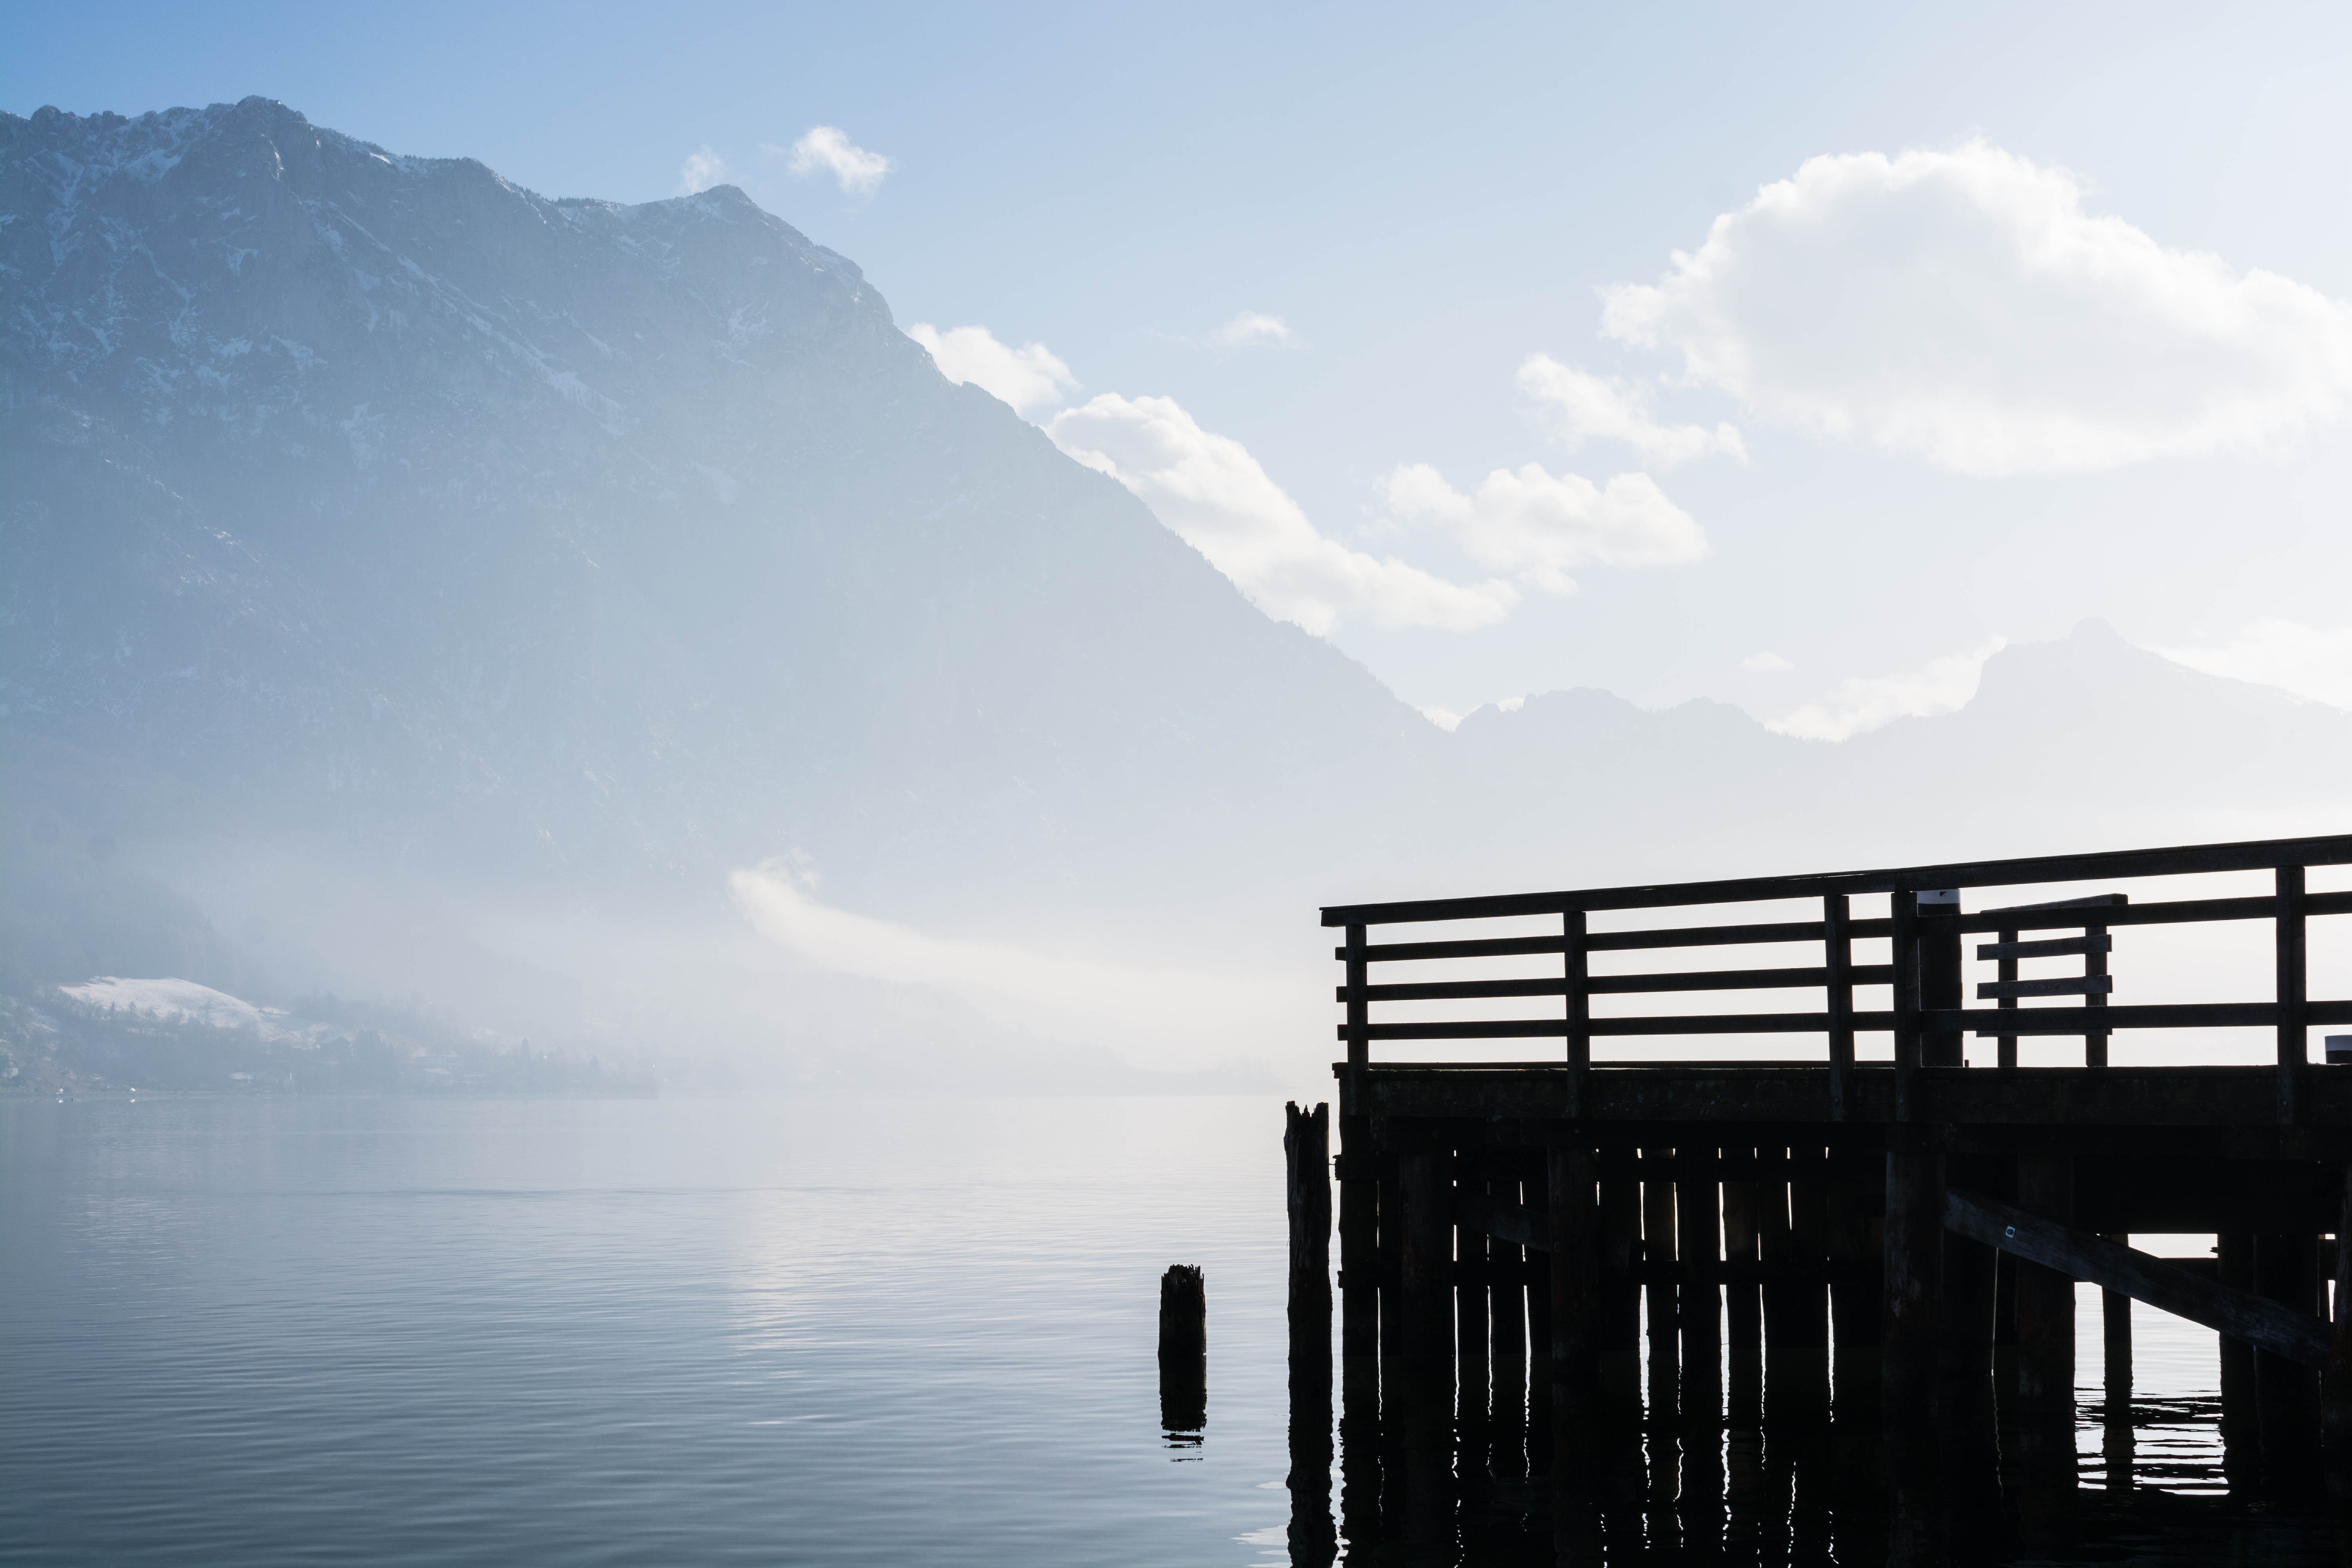
sea, water, ocean, horizon, snow, cold, winter, dock, cloud, sky, wood, fog, sunlight, morning, lake, pier, autumn, peace, calm, serene, blue, clouds, mountains, misty, beautiful, quiet, atmospheric phenomenon, nebulous